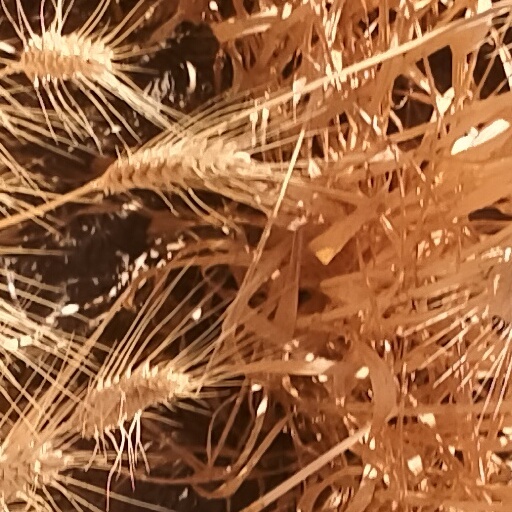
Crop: wheat